List of Luke Cage characters

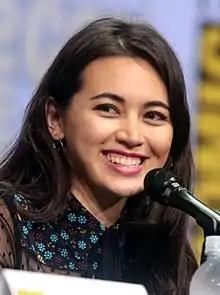
Jessica Henwick

Colleen Wing (portrayed by Jessica Henwick) is a former member of the Hand, Rand's lover, and the owner of a New York City dojo.